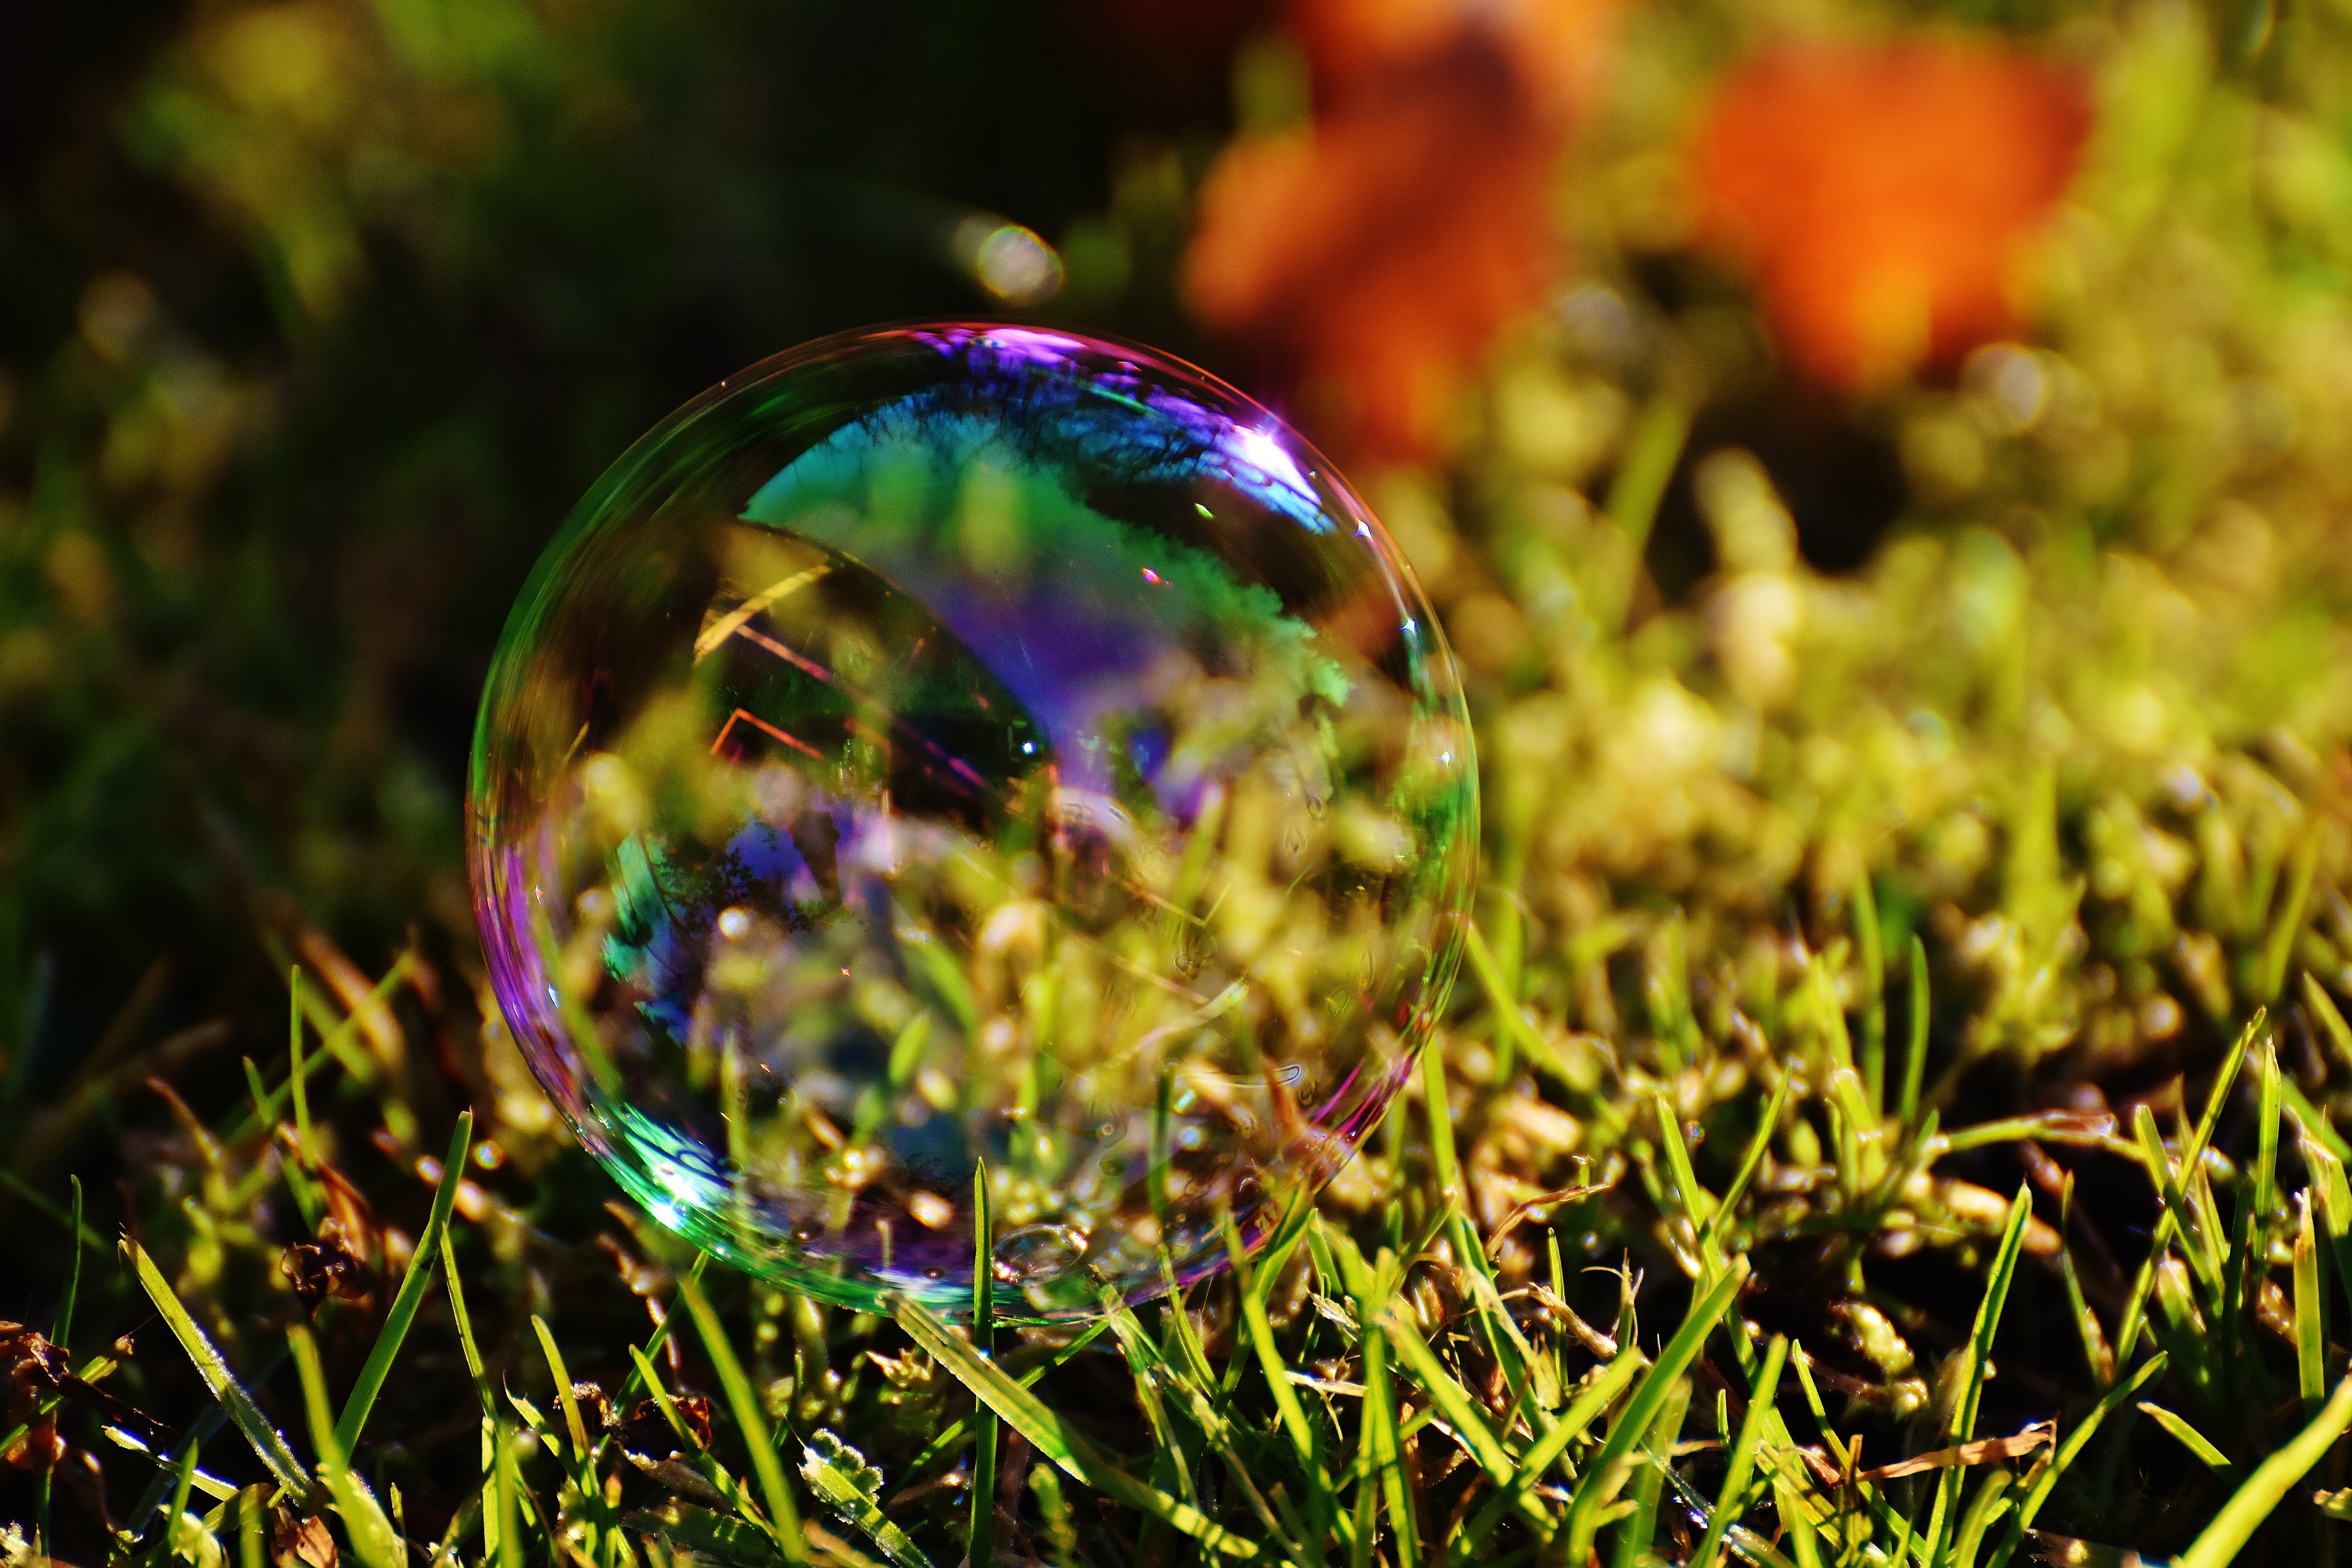
nature, grass, dew, light, plant, lawn, photography, meadow, sunlight, leaf, flower, green, reflection, autumn, float, colorful, flora, wildflower, close up, woodland, balls, habitat, soap bubble, mirroring, macro photography, make soap bubbles, soapy water